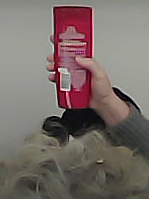
Product: loreal_shampoo